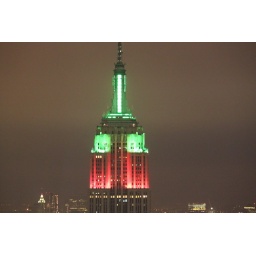
A closup of the red and green Empire State Building in New York City